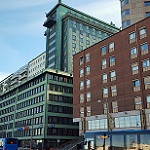
Scene: Outdoor